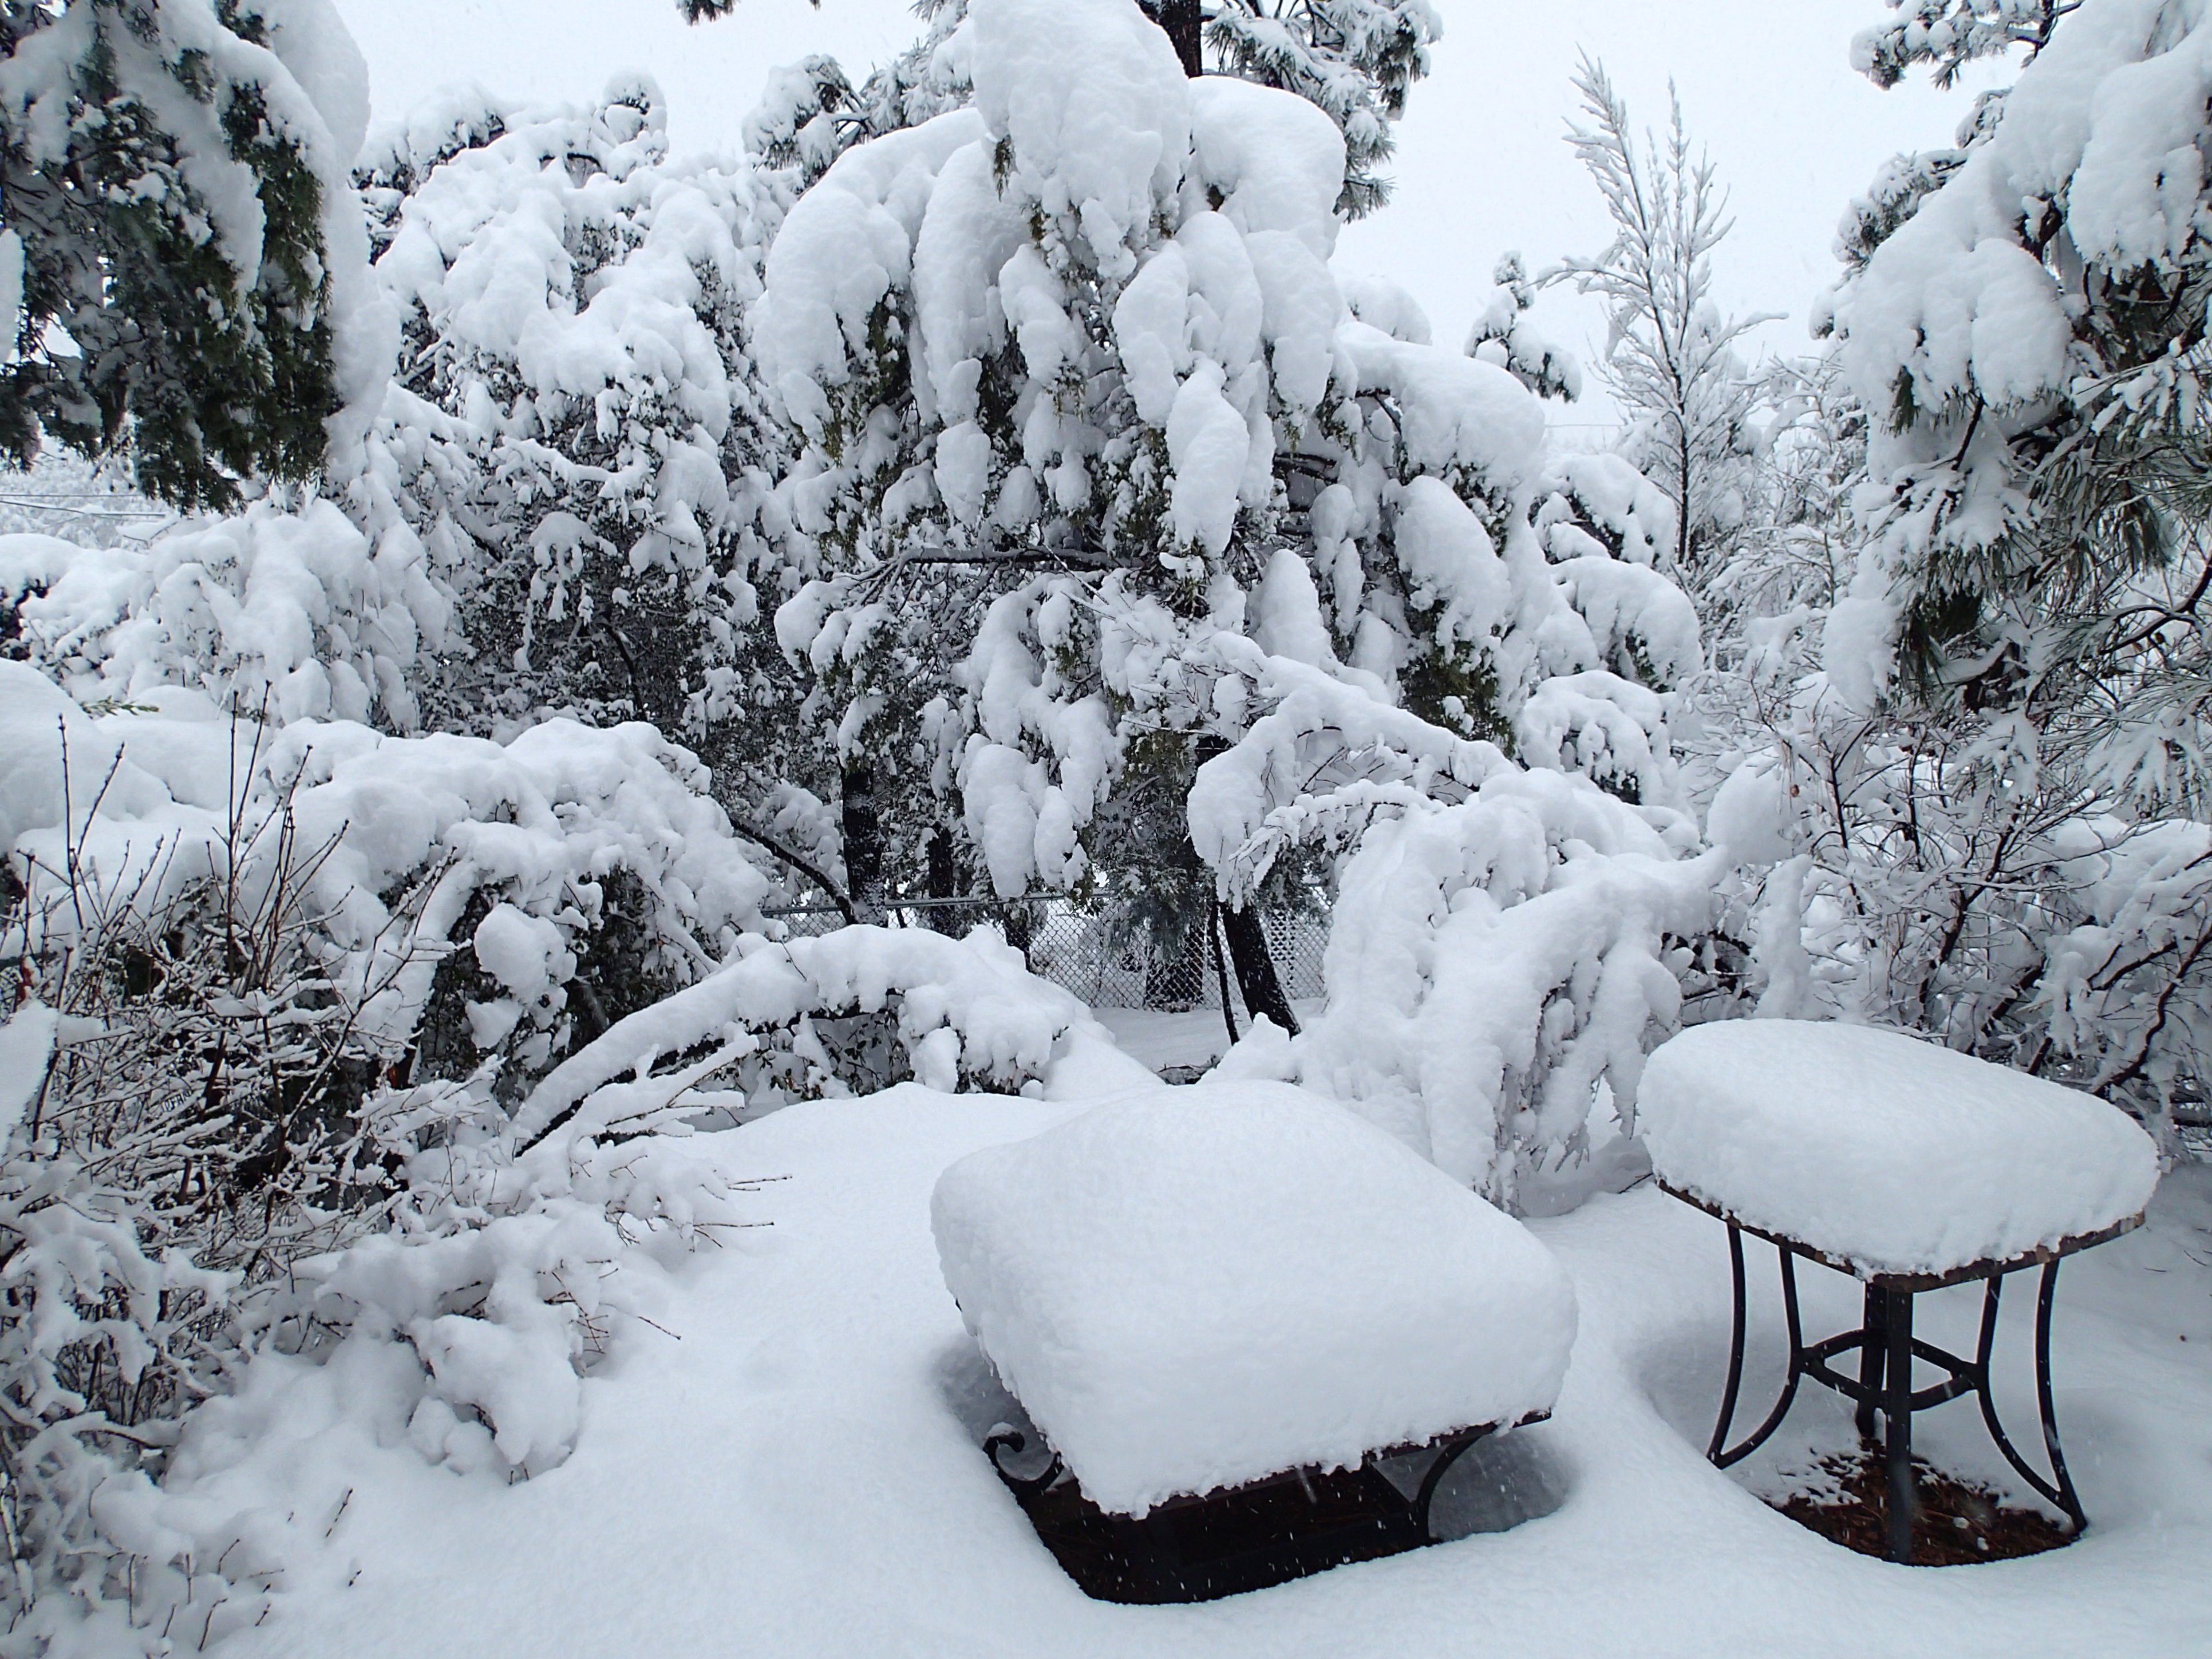
tree, snow, winter, black and white, weather, monochrome, season, blizzard, freezing, winter storm